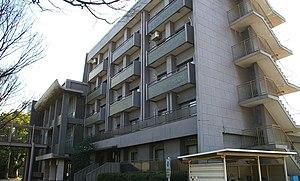
L'université de Kyūshū, souvent abrégée en Kyudai, est une université nationale japonaise située à Fukuoka, dans l'île de Kyūshū. Elle a été fondée en 1903 sous la forme d'un collège de médecine avant d’acquérir en 1911 le statut université impériale, et appartient depuis 2004 à l'association des universités nationales du Japon.